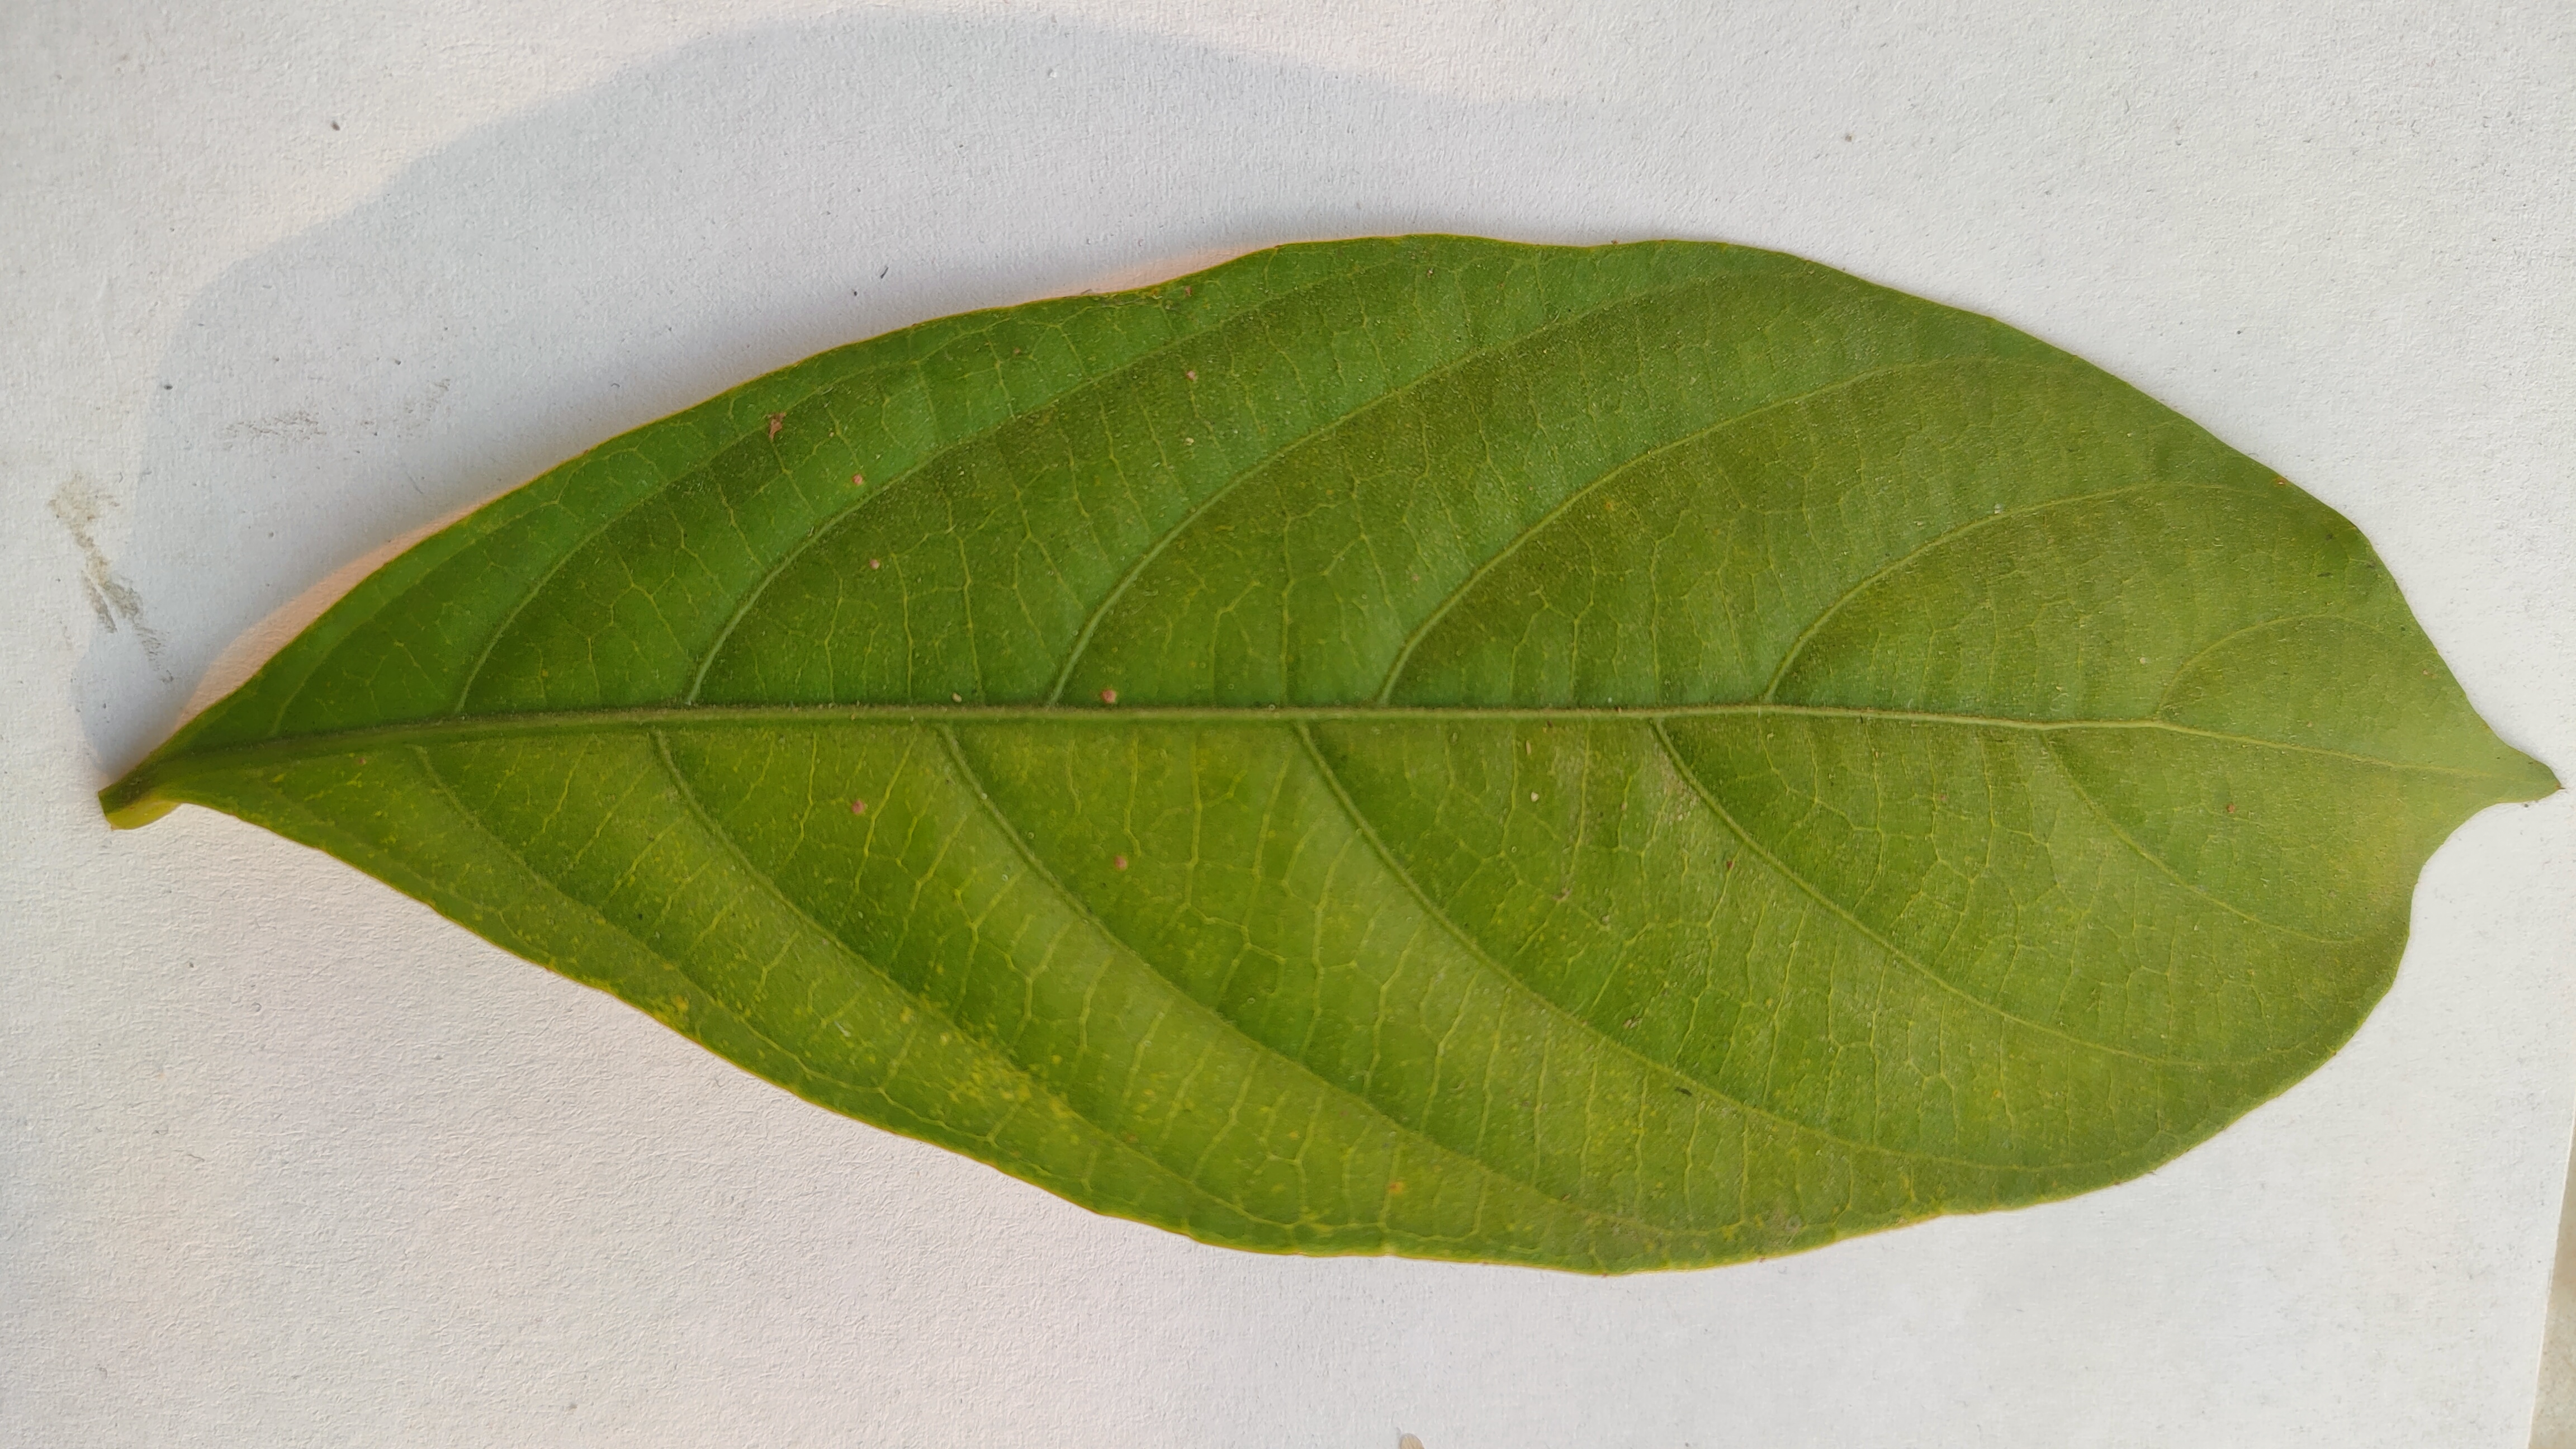
Leaf variety: Lotkon